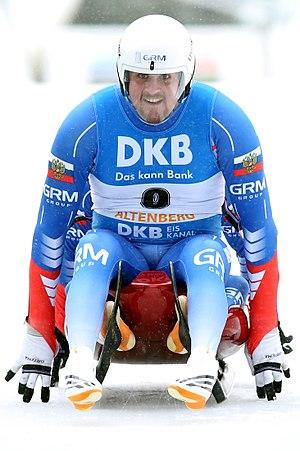
Aleksandr Denisyev est un lugeur russe né le 29 juillet 1991. Il a remporté la médaille d'argent du relais par équipes aux Jeux olympiques d'hiver de 2014, à Sotchi avant qu'elle ne soit retirée en décembre 2017 pour dopage de deux lugeurs de l'équipe.